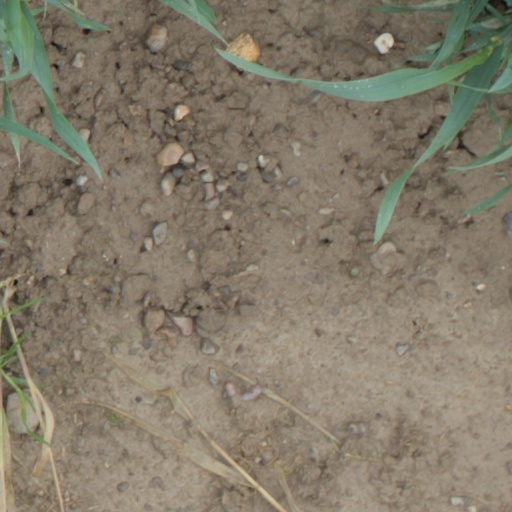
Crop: wheat